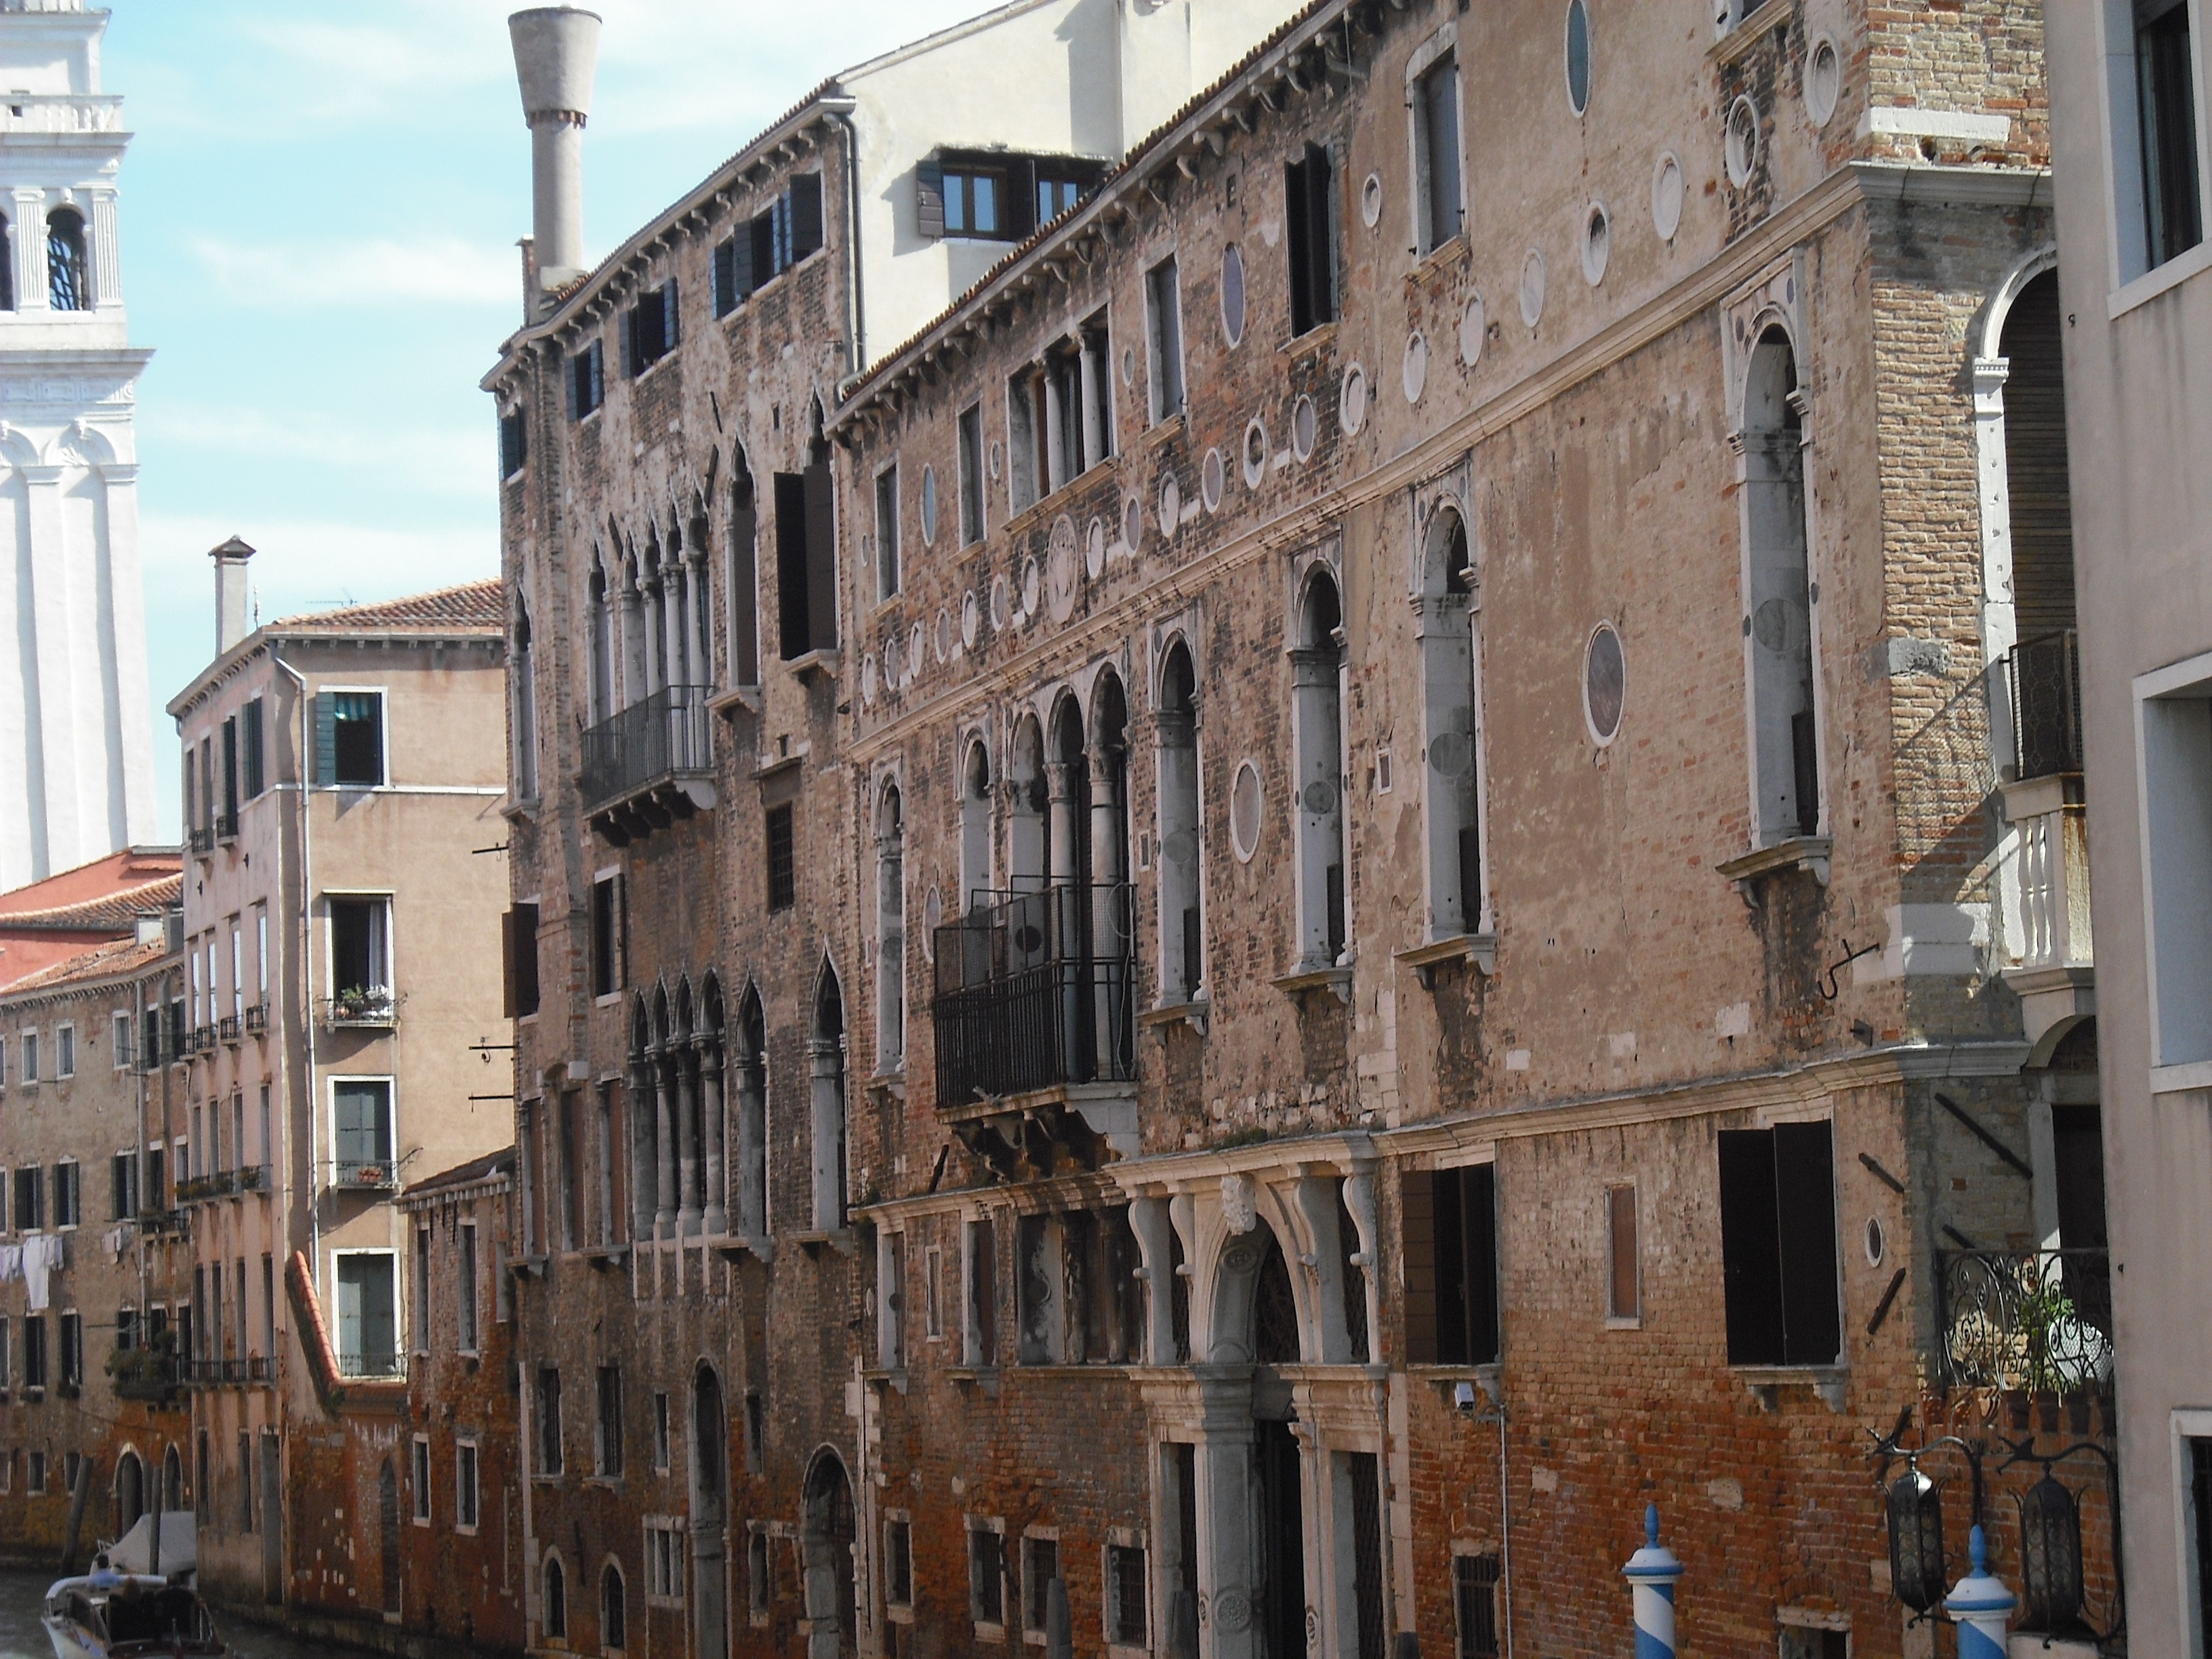
architecture, street, town, city, cityscape, downtown, facade, venice, waterway, neighbourhood, facades, ancient rome, human settlement